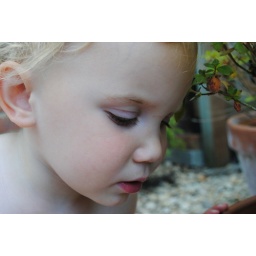
isabelle looking very closely at a snail in the flower pot